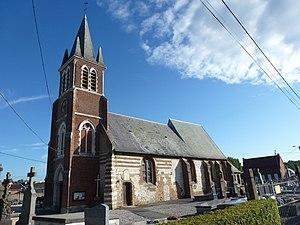
Campagne-lès-Wardrecques est une commune française située dans le département du Pas-de-Calais en région Hauts-de-France.